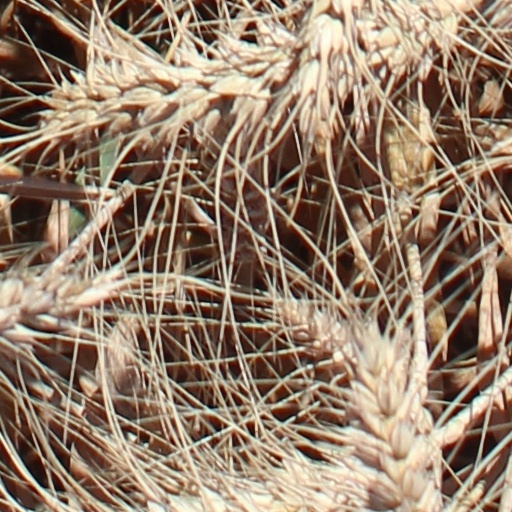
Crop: wheat